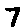
Label: 7